Jos Jullien

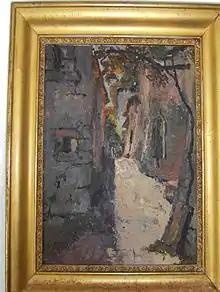
"La Venelle" by Jos Jullien, watercolor 1910.

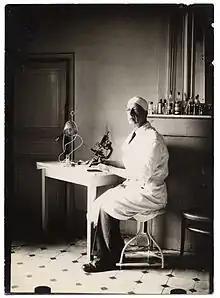
Jos Jullien in his laboratory, 1940.

Dr. Jos Jullien was a doctor, archaeologist, painter, engraver, politician and researcher. He was the world reference for Brucellosis, a disabling disease that affected countries around the Mediterranean. He developed one of the first therapeutic treatments for this pathology and a medical device to relieve the respiratory symptoms of the patients: the SPIRO, in 1934. This device marks a turning point in the medical career of the doctor Jullien. He quickly transformed himself into fitness equipment and Jos Jullien reached an agreement with the spa of Salin les Thermes (Savoie) to commercialize his invention. It was during the visit of the spa that he began to take an interest in the properties of thermal waters, initially as a complement to treatments for patients with Brucellosis.